Henry T. Yang

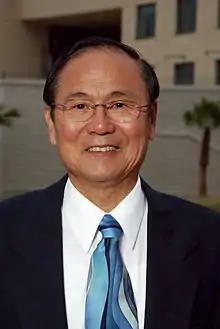
Yang in October 2005

Henry Tzu-Yow Yang (born November 29, 1940) is an American mechanical engineer who served as the 5th chancellor of the University of California, Santa Barbara from June 1994 to July 2025. With more than 31 years in office, he is the longest-serving chancellor in the University of California history. After leaving the chancellor's office, Yang continues to serve as a professor of mechanical engineering at the UC Santa Barbara College of Engineering.